Jon Ritzheimer

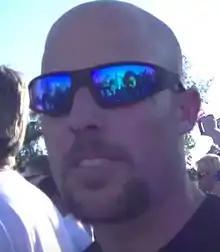
Ritzheimer pictured in 2015

Jon Eric Ritzheimer (born October 31, 1983) is an American political activist. He is affiliated with the 3 Percenters and formerly associated with the Oath Keepers group, and has used social media to declare his opposition to Islam and the Bureau of Land Management.